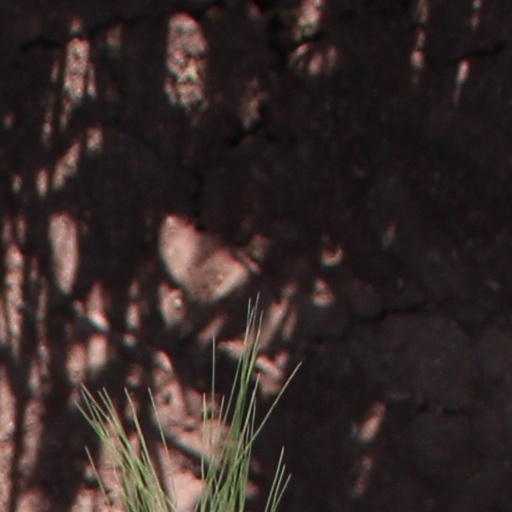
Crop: wheat